Village college

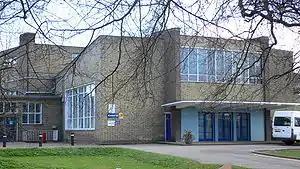
Impington Village College

The village college is an institution specific to Cambridgeshire, England, including the Peterborough unitary authority area. It caters for the education of 11- to 16-year-olds during the day,